Eid Church (Kvinnherad)

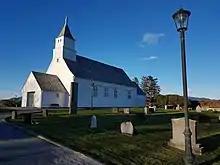
View of the church

Eid Church is a parish church of the Church of Norway in Kvinnherad Municipality in Vestland county, Norway. It is located in the village of Eidsvik. It is one of the two churches for the "Fjelberg og Eid" parish which is part of the Sunnhordland prosti (deanery) in the Diocese of Bjørgvin. The white, wooden church was built in a long church design in 1824 using plans drawn up by an unknown architect. The church seats about 180 people.